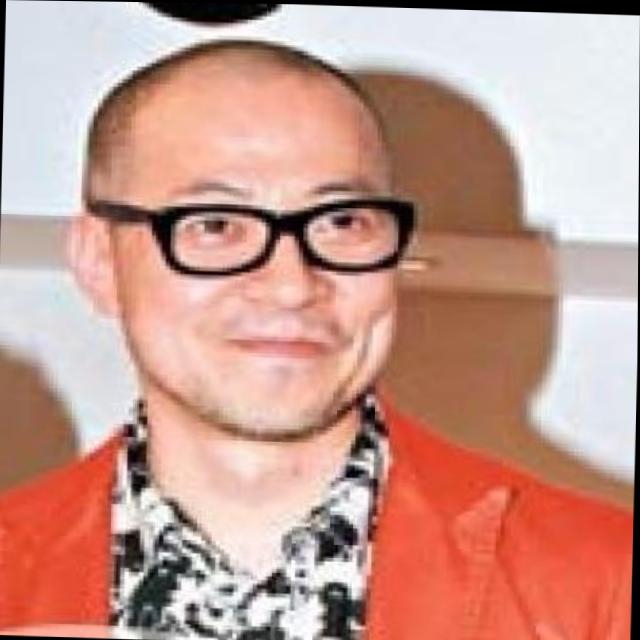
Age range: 45-64